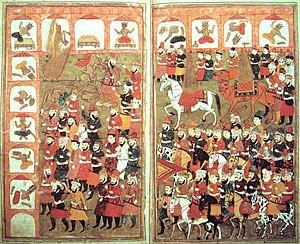
Bibliotheque nationale de France, Paris. Bâzil, Hamla-i haydarî (un récit de la vie de Muhammad) Entrée de Mahomet à La Mecque et destruction des idoles Cachemire, 1808 (Kashmir, 1808) BNF, Manuscrits, suppl. persan 1030 f. 305v-306 BnF Muhammad remporte plusieurs victoires militaires, dont celle de Badr sur les Mecquois, puis doit se battre à l'intérieur même de Médine, d'abord avec les ""hypocrites"" nouveaux convertis dont la tiédeur est une faiblesse pour la communauté, ensuite avec les tribus juives. Ces victoires assurées, Muhammad organise les règles de la nouvelle communauté, inspiré par les révélations qu'il reçoit. Dans ce manuscrit, le Prophète n'est jamais représenté de manière figurative, il est seulement symbolisé par une flamme